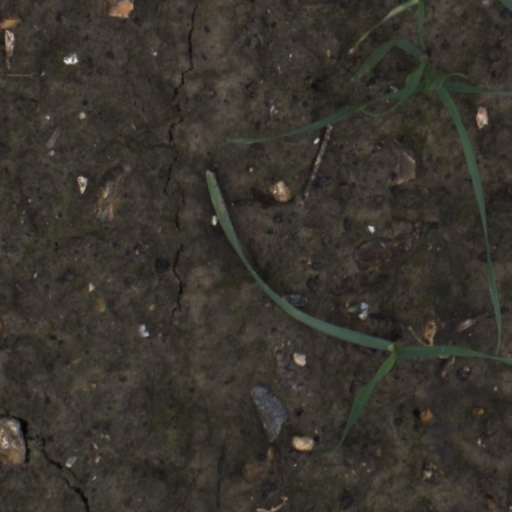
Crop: wheat